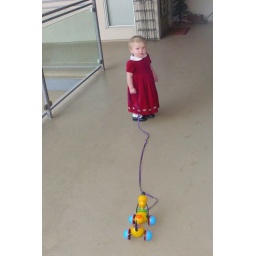
Walking the dog in her CHristmas dress